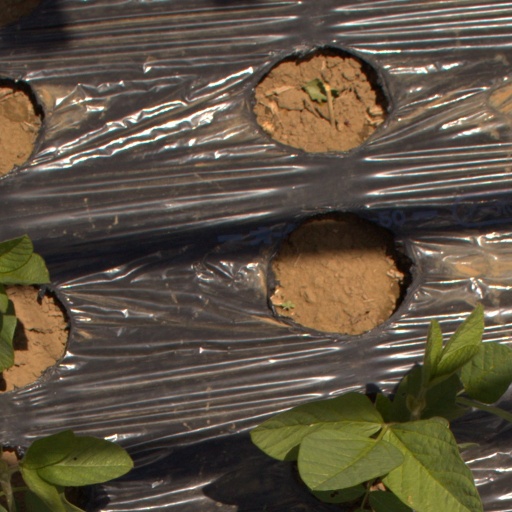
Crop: Jerusalem artichoke